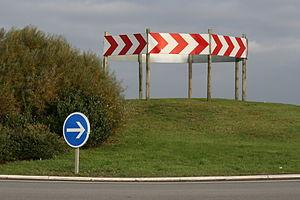
Les balises de virages à chevrons J4 sont des balises routières ayant pour objet de compléter ou de remplacer les balises J1, lorsque le renforcement de l'alerte est nécessaire.